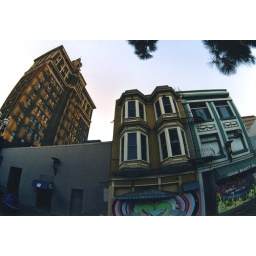
The old Bank of Italy Building towers over some vacant buildings in downtown San Jose. Shot at 16mm.